Albert shako

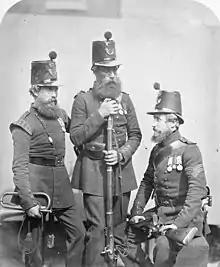
Soldiers of the Rifle Brigade wearing the shako, c. 1857

The Albert shako (also known as the Albert pot) was an item of headgear worn in the British Army between 1844 and 1855. It was a development of the Albert hat proposed by Prince Albert in 1843 as a replacement for the bell-top shako then in use. The Albert hat was tall, taller than the bell-top shako, and had a brim all around rather than just a peak to provide better protection from the sun. The hat included innovative ventilation features.